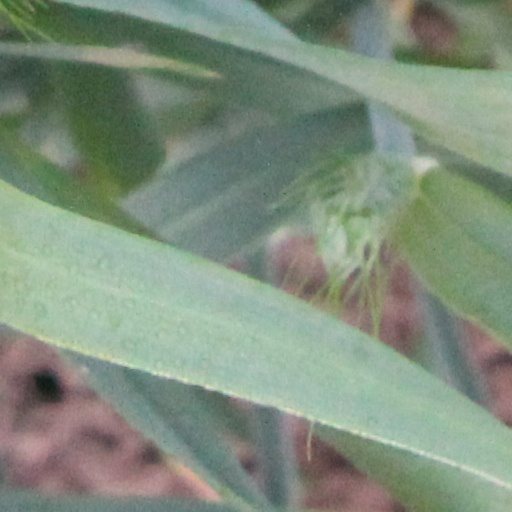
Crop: wheat